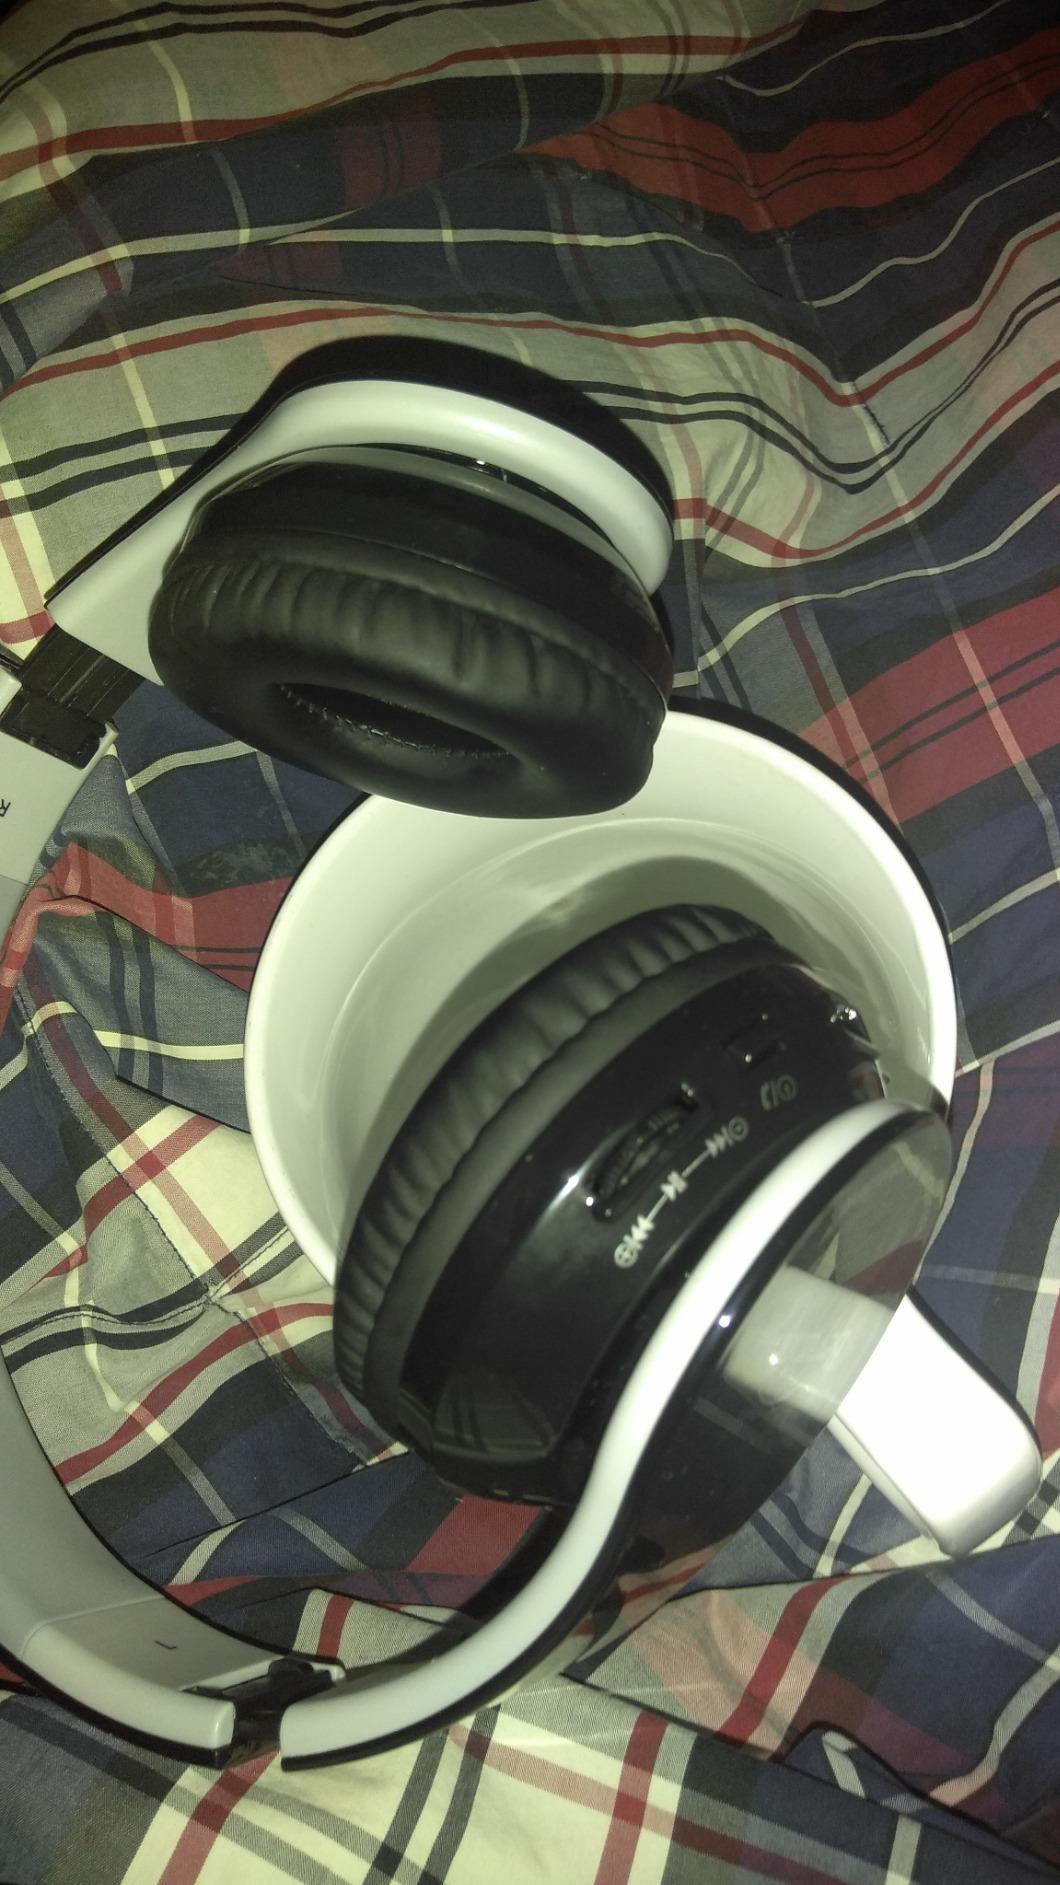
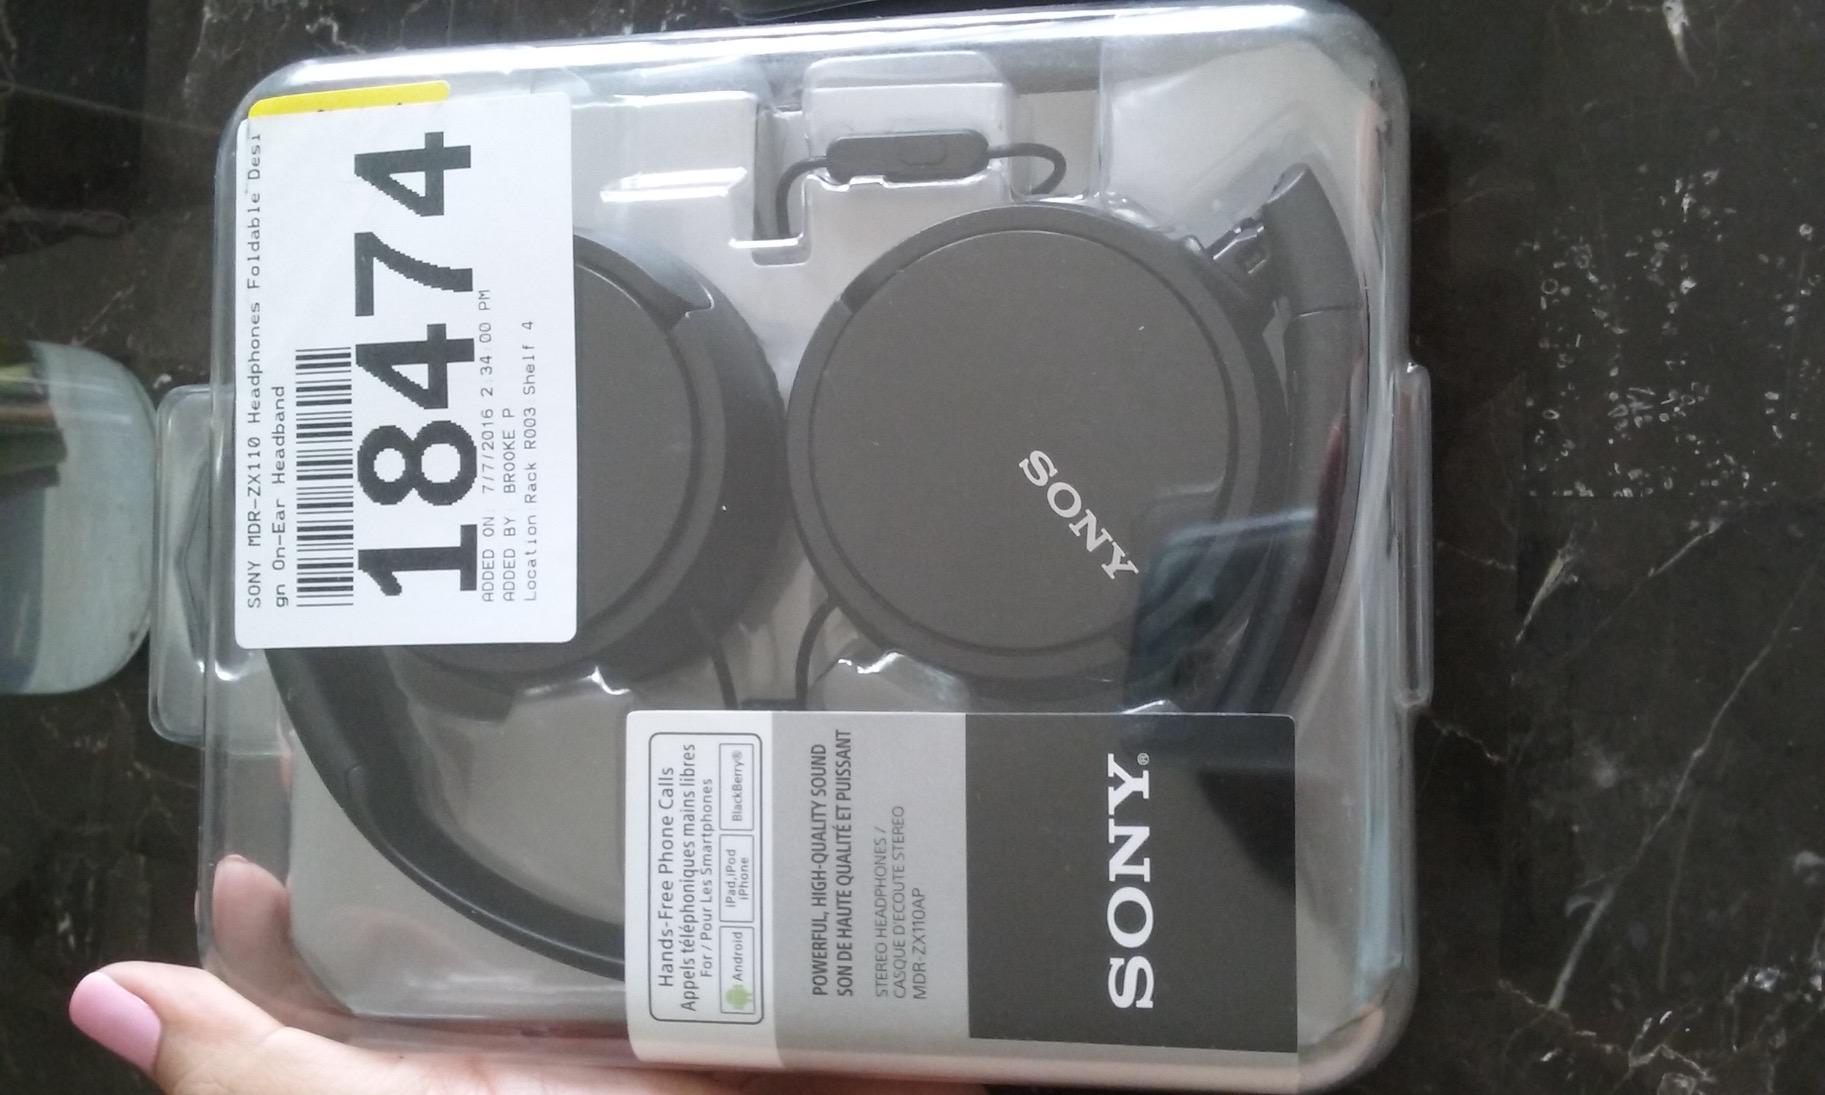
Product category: headphones
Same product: no